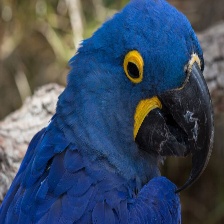
Species: HYACINTH MACAW
Scientific name: ANODORHYNCHUS HYACINTHINUS
ImageNet parent category: macaw